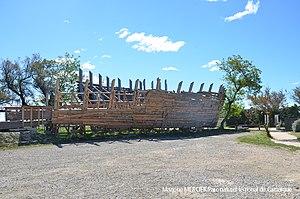
Belvédère en Camargue
Le Musée de la Camargue est situé sur la commune d'Arles au Mas du Pont-de-Rousty